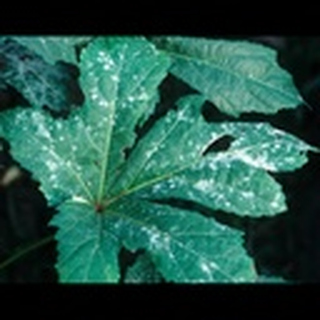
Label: cotton_powdery_mildew